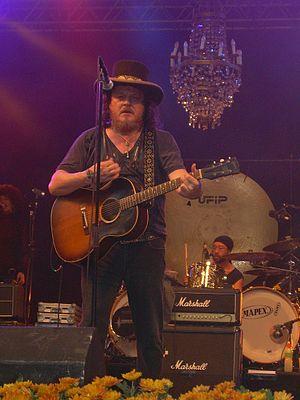
Gaïa est un concept-album réunissant près de 350 musiciens du monde entier. L'album a été conçu et écrit par Alan Simon au cours de plusieurs voyage autour du monde à la rencontre des artistes l'album. Si certains intervenant ont enregistré leurs parties au moment de leur rencontre par Alan Simon, la plupart des enregistrements ont eu lieu à Nantes, au studio Arpege.